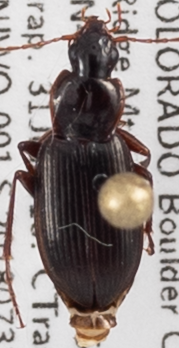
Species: Calathus advena
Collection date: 2018-07-31
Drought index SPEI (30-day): -0.556
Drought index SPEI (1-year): -0.62
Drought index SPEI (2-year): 0.23